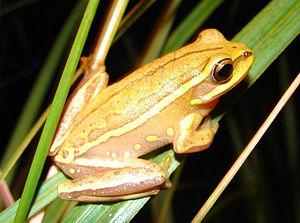
Hypsiboas semiguttatus est une espèce d'amphibiens de la famille des Hylidae.